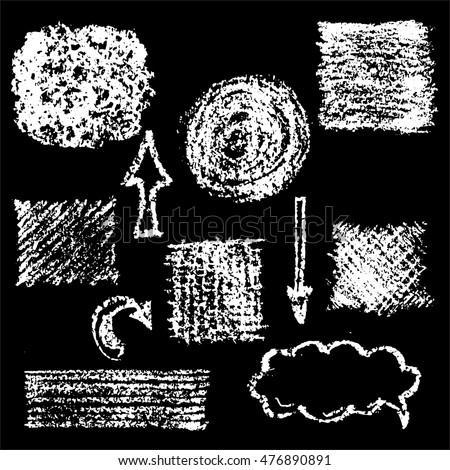
chalky set of some figures and samples isolated on black .